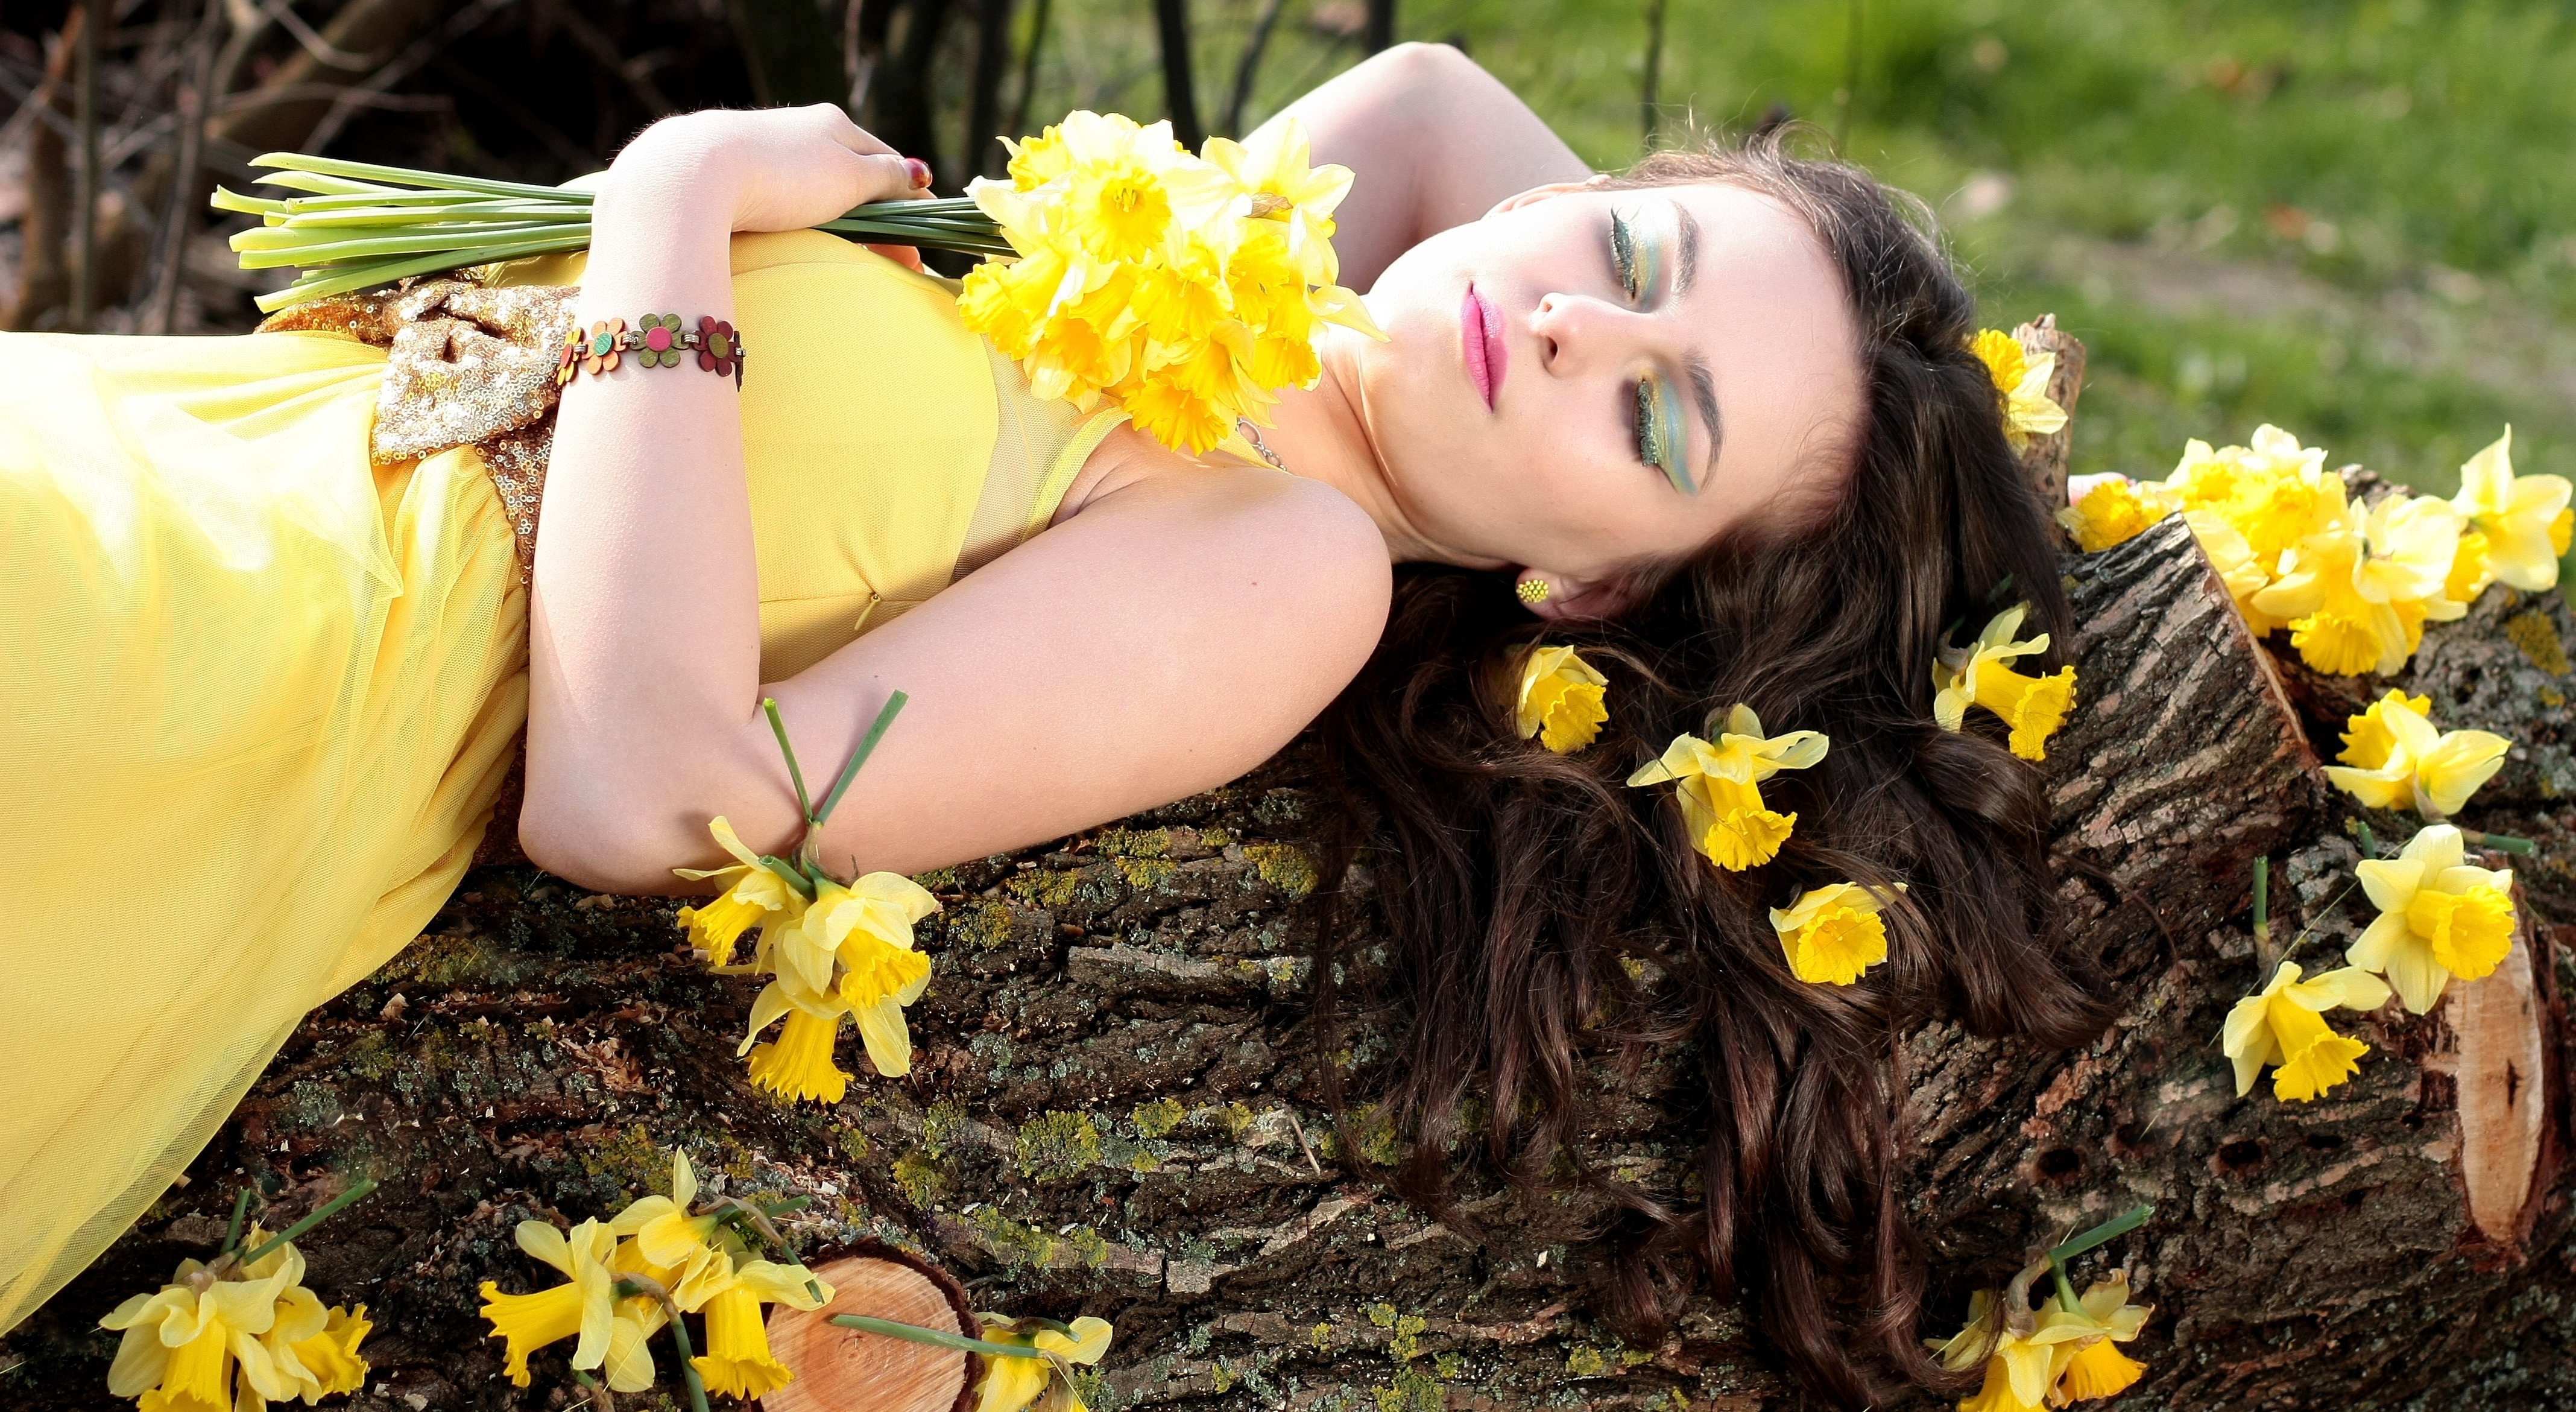
girl, flower, model, spring, autumn, clothing, yellow, daffodil, season, flowers, cosplay, beauty, costume, photo shoot